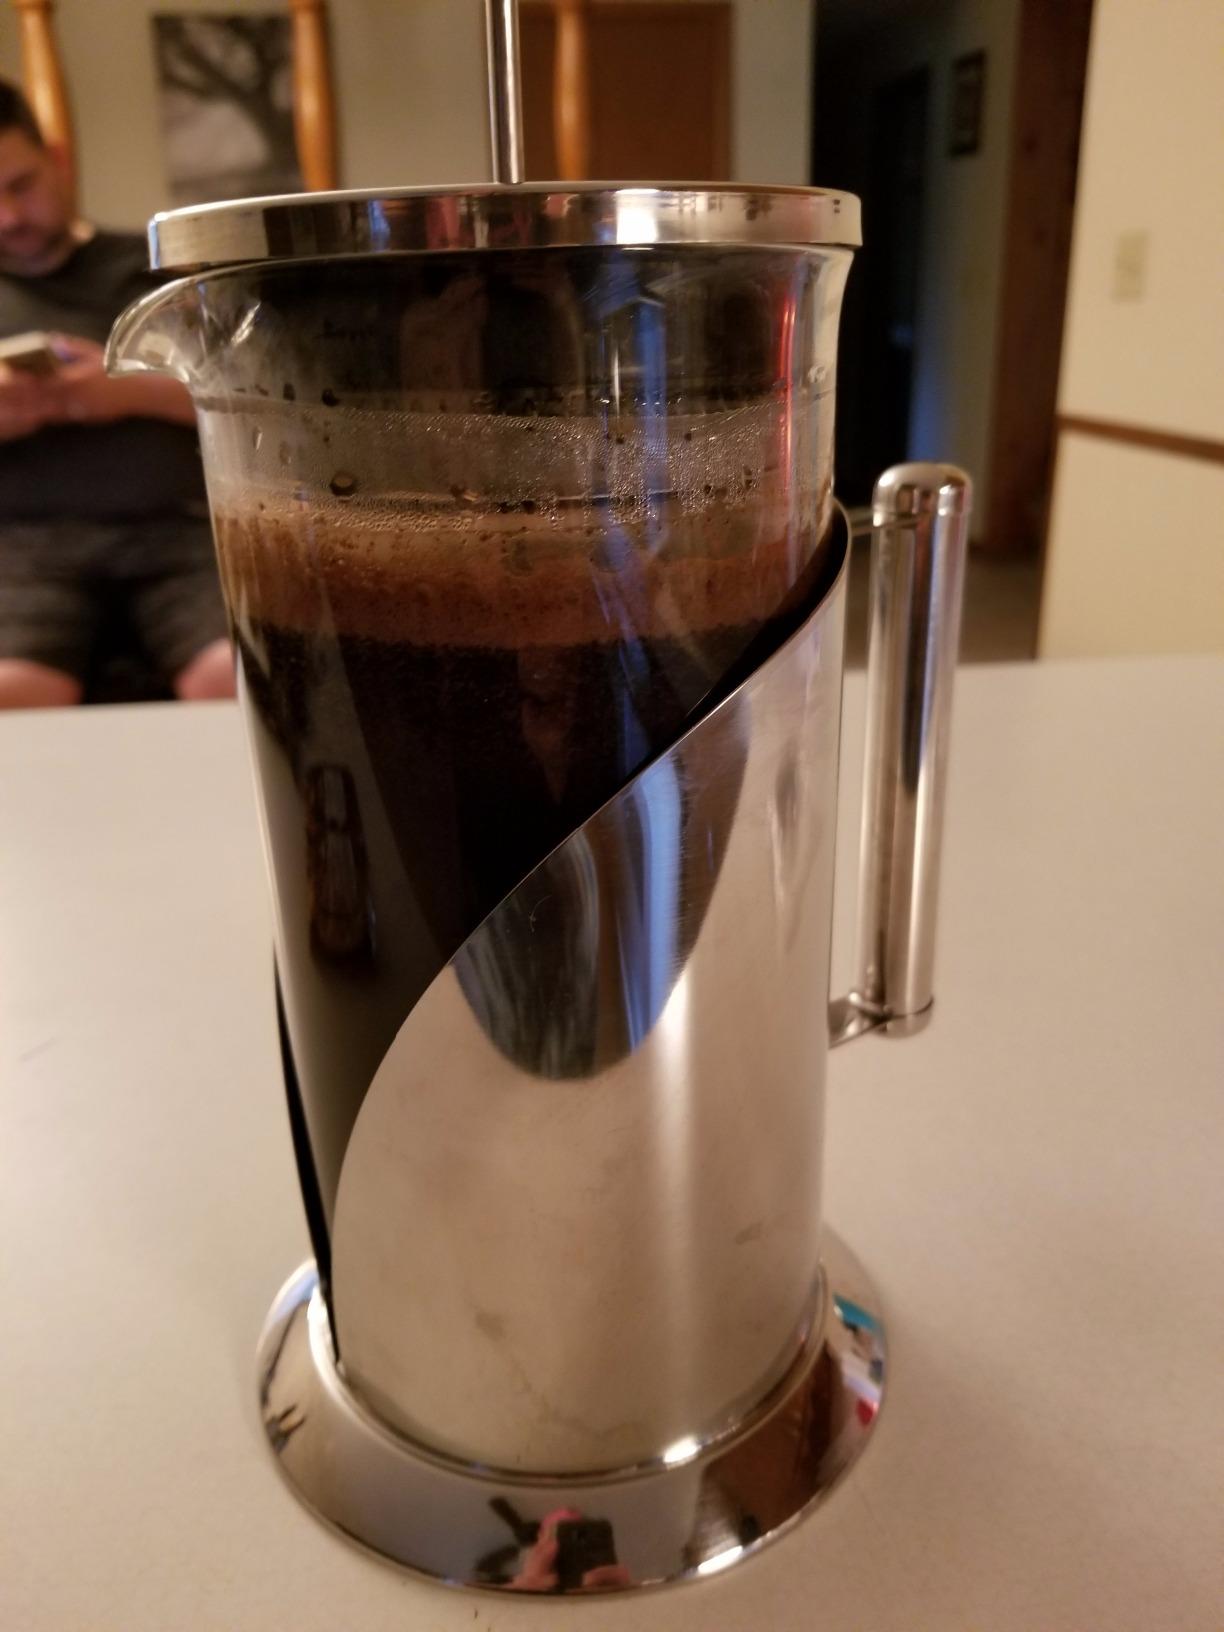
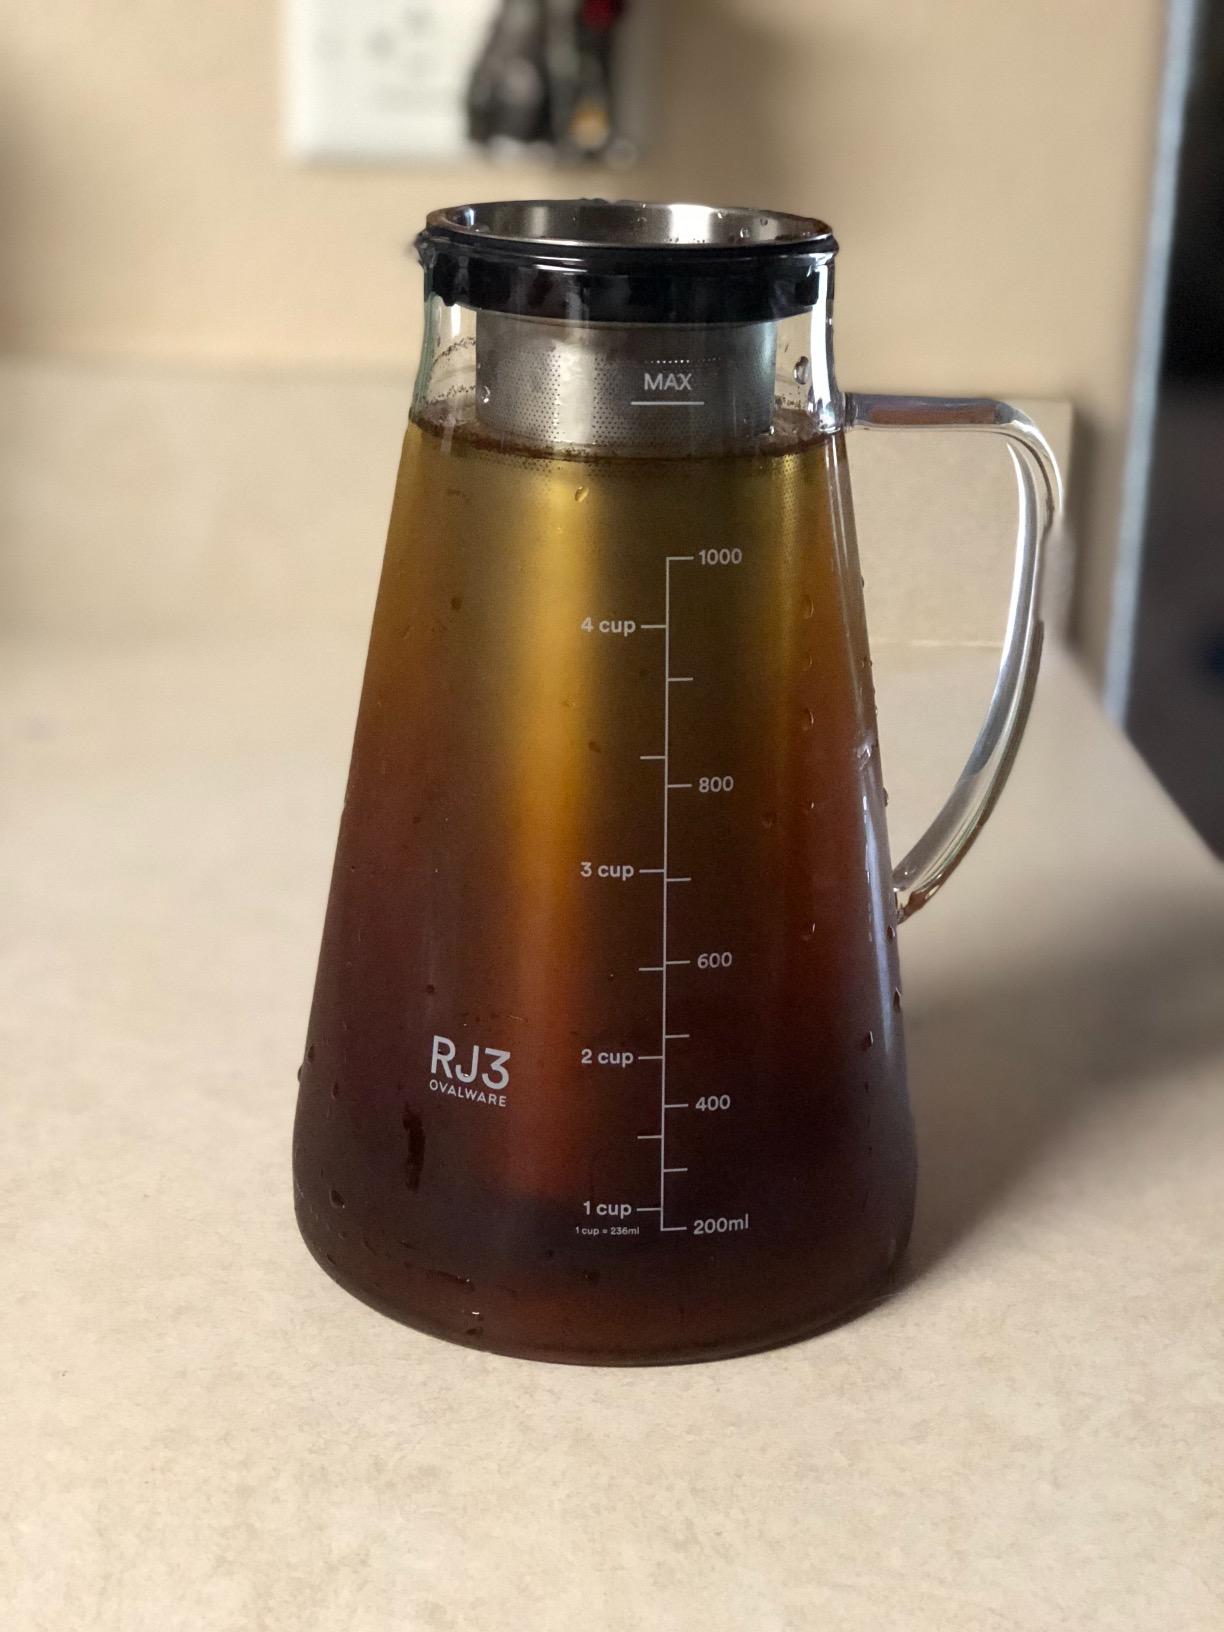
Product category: items_tea
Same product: no